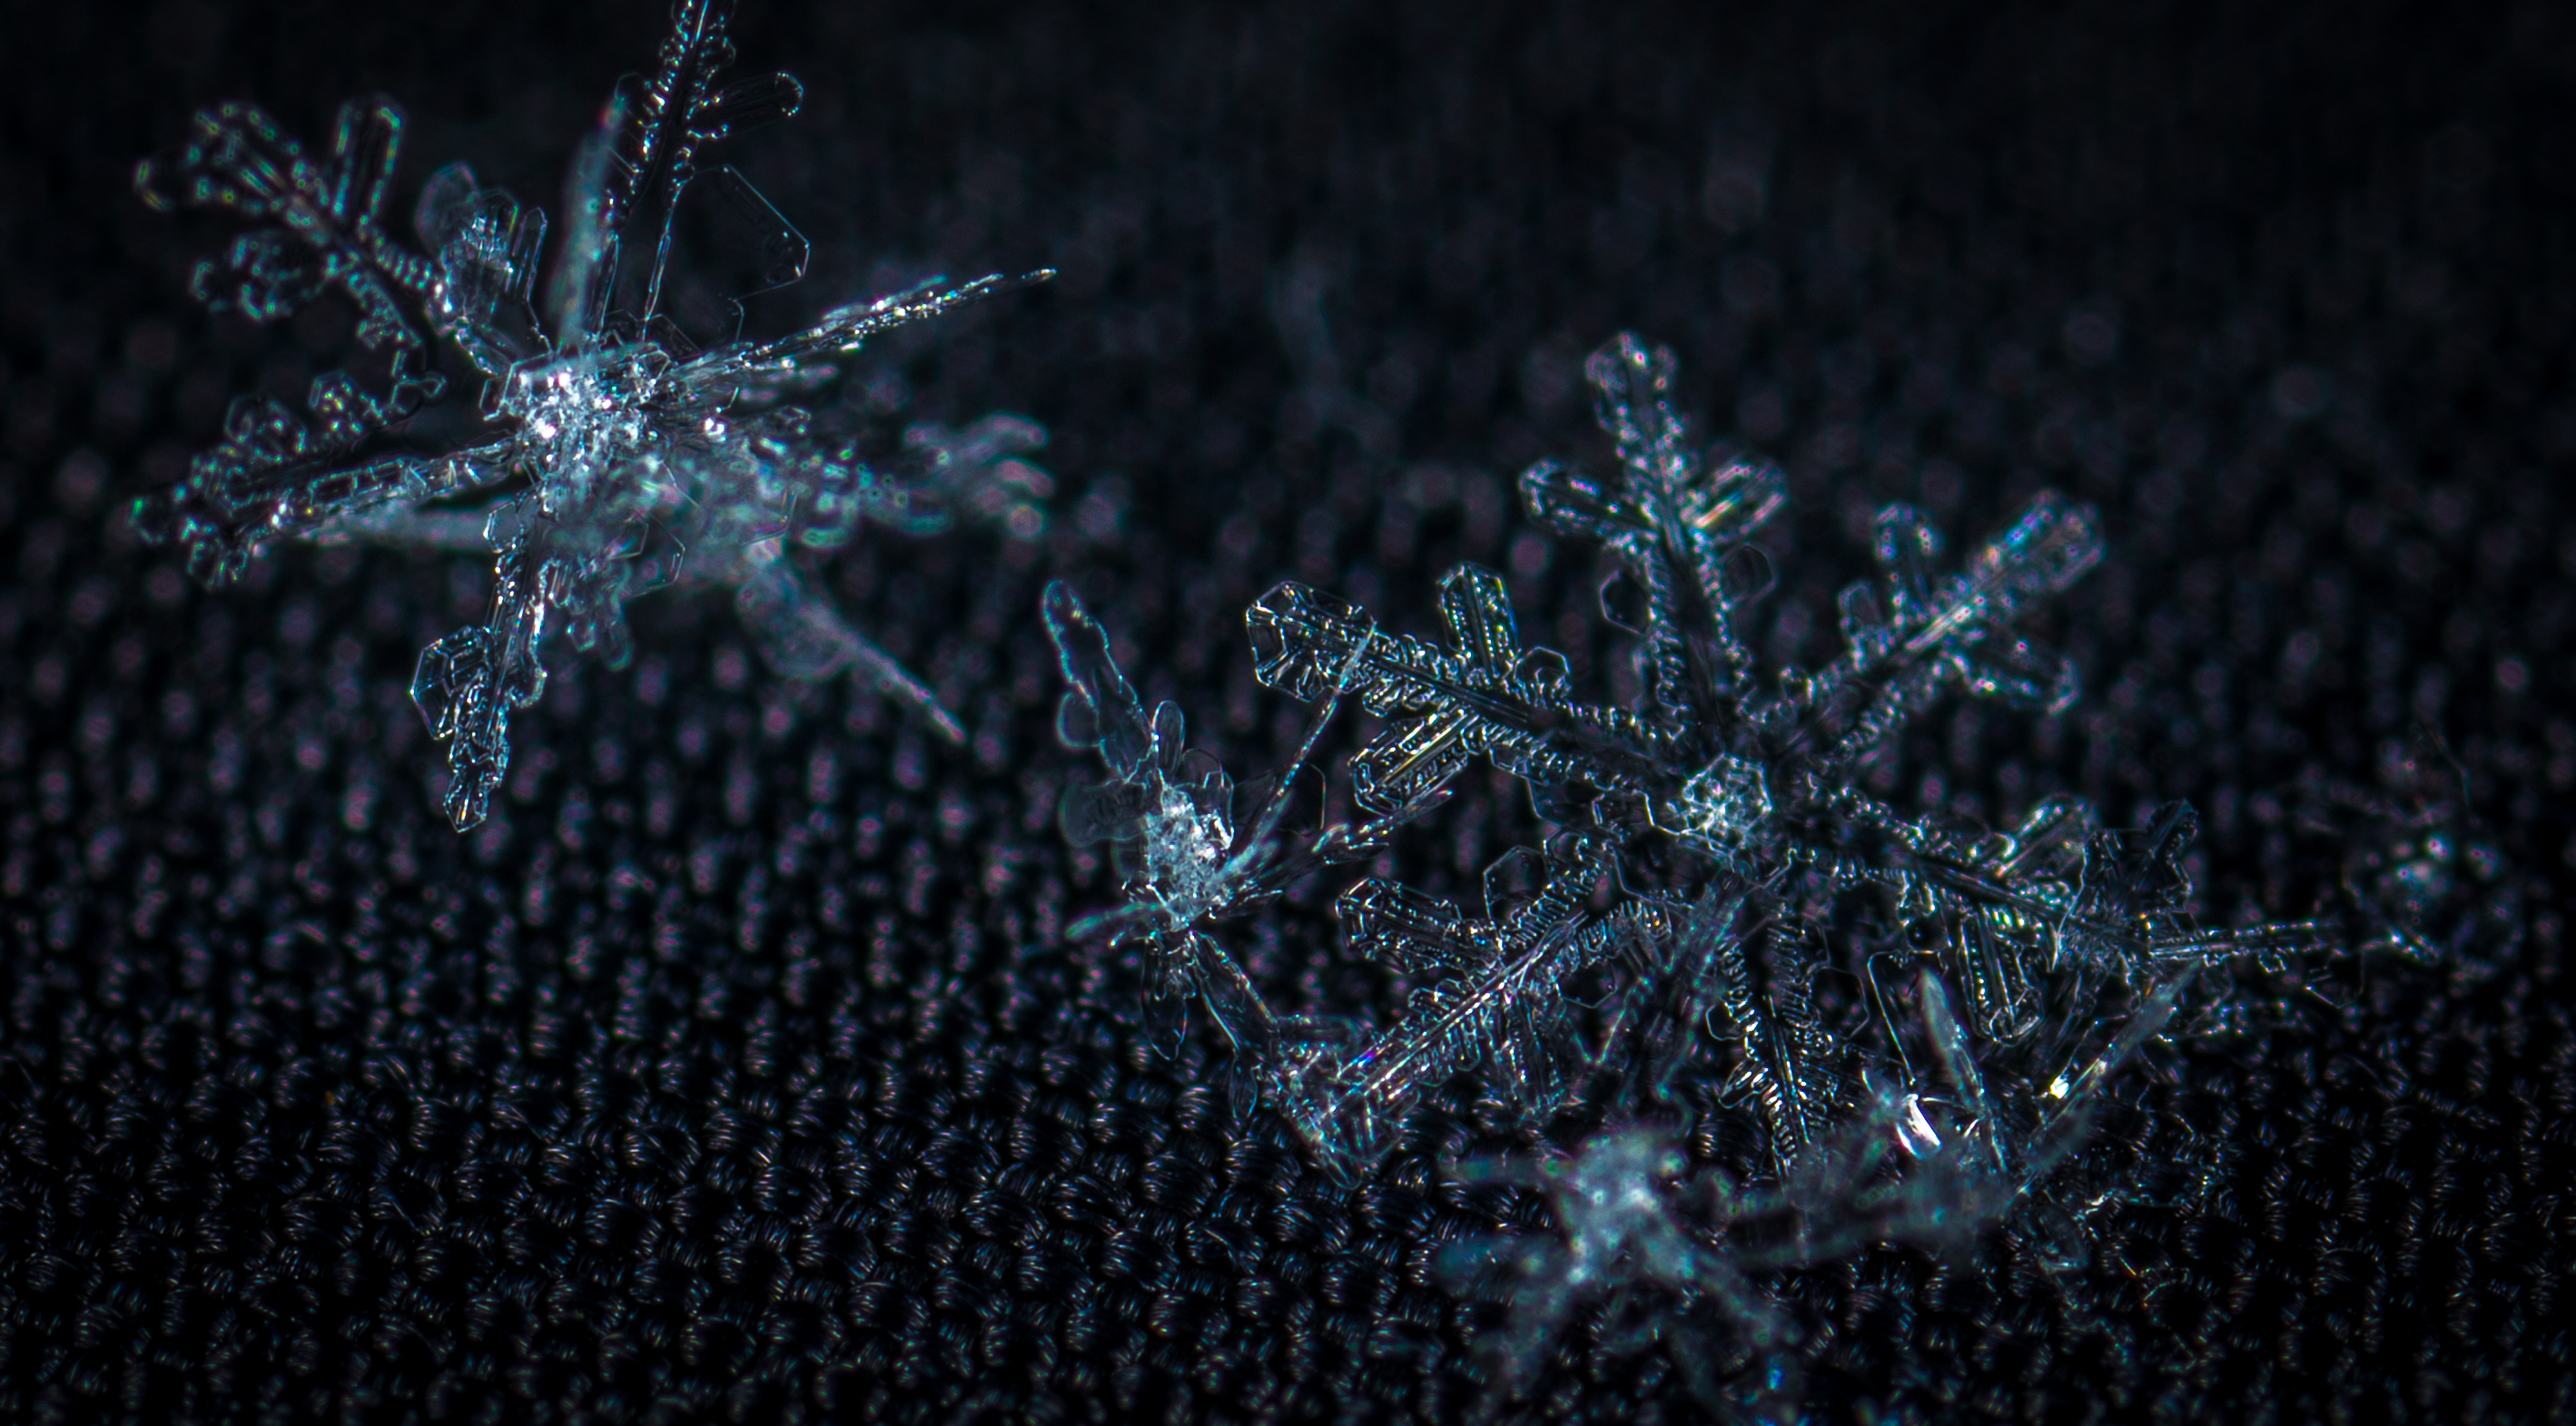
snow, macro, snowflake, water, nature, darkness, light, macro photography, photography, atmosphere of earth, close up, night, organism, computer wallpaper, moisture, freezing, stock photography, space